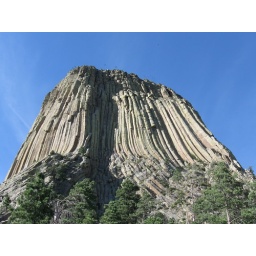
Those are birds flying around up top, not dirt on the camera lens, or rock climbers falling off.